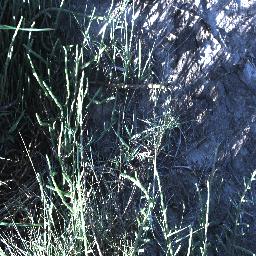
Label: negative